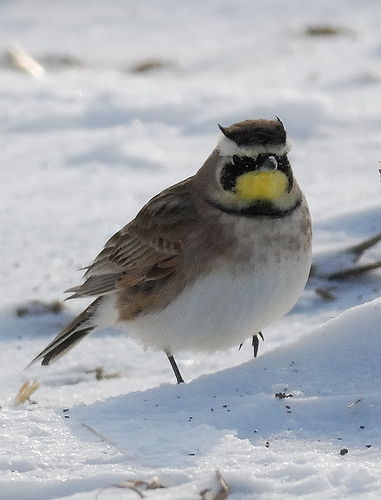
small brown bird with white belly and yellow breast.
this is a bird with a white belly, brown back and a yellow throat.
this bird is white, brown, and yellow in color with a small black beak and black eye rings.
this bird has a brown black and wings, white belly, yellow throat, black mask, and a brown crown with little horns.
this bird is white and brown in color with a small beak, and black eye rings.
this bird is white with brown and has a very short beak.
this bird has wings that are brown and has a white rotund belly
this particular bird has a belly that is white and has brown patches on the breasts
this bird has wings that are brown and has a white belly
this bird has wings that are brown and has a white belly
Species: Horned Lark